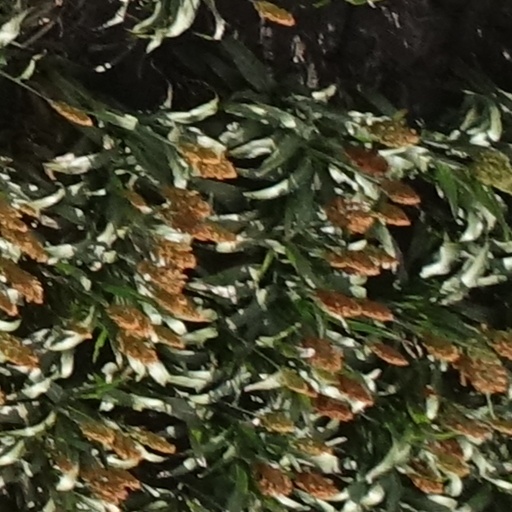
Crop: sorghum